Geography of Ladakh

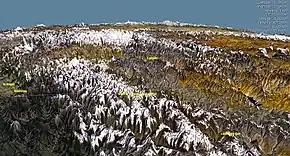
Topology of the Ladakh region, with Srinagar and Anantnag in the Kashmir valley to west, Lahaul and Spiti in Himachal Pradesh in south, and Kyrgyzstan visible to north. Vertical scale is exaggerated.

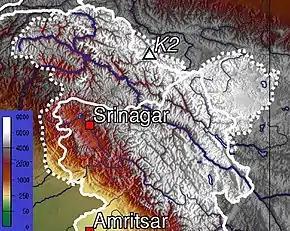
Ladakh region has high altitude.

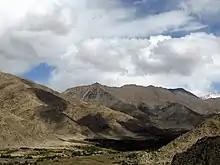
Landscape in Ladakh.

Ladakh is an administrative territory of India that has been under its control since 1947. The geographical region of Ladakh union territory is the highest altitude plateau region in India (much of it being over 3,000 m), incorporating parts of the Himalayan and Karakoram mountain ranges and the upper Indus River and valley.